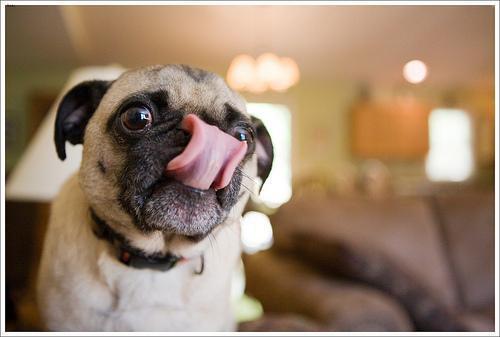
pug